Villeneuve, Vaud

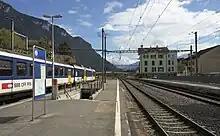
Villeneuve train station

, Villeneuve had an unemployment rate of 7.6%. , there were 72 people employed in the primary economic sector and about 16 businesses involved in this sector. 971 people were employed in the secondary sector and there were 64 businesses in this sector. 1,474 people were employed in the tertiary sector, with 198 businesses in this sector. There were 1,995 residents of the municipality who were employed in some capacity, of which females made up 43.1% of the workforce.